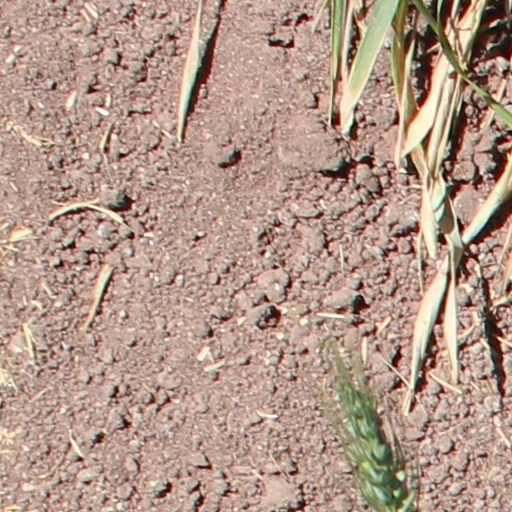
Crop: wheat